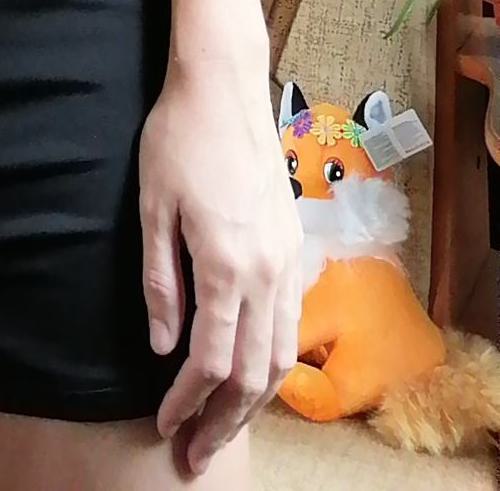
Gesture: no_gesture